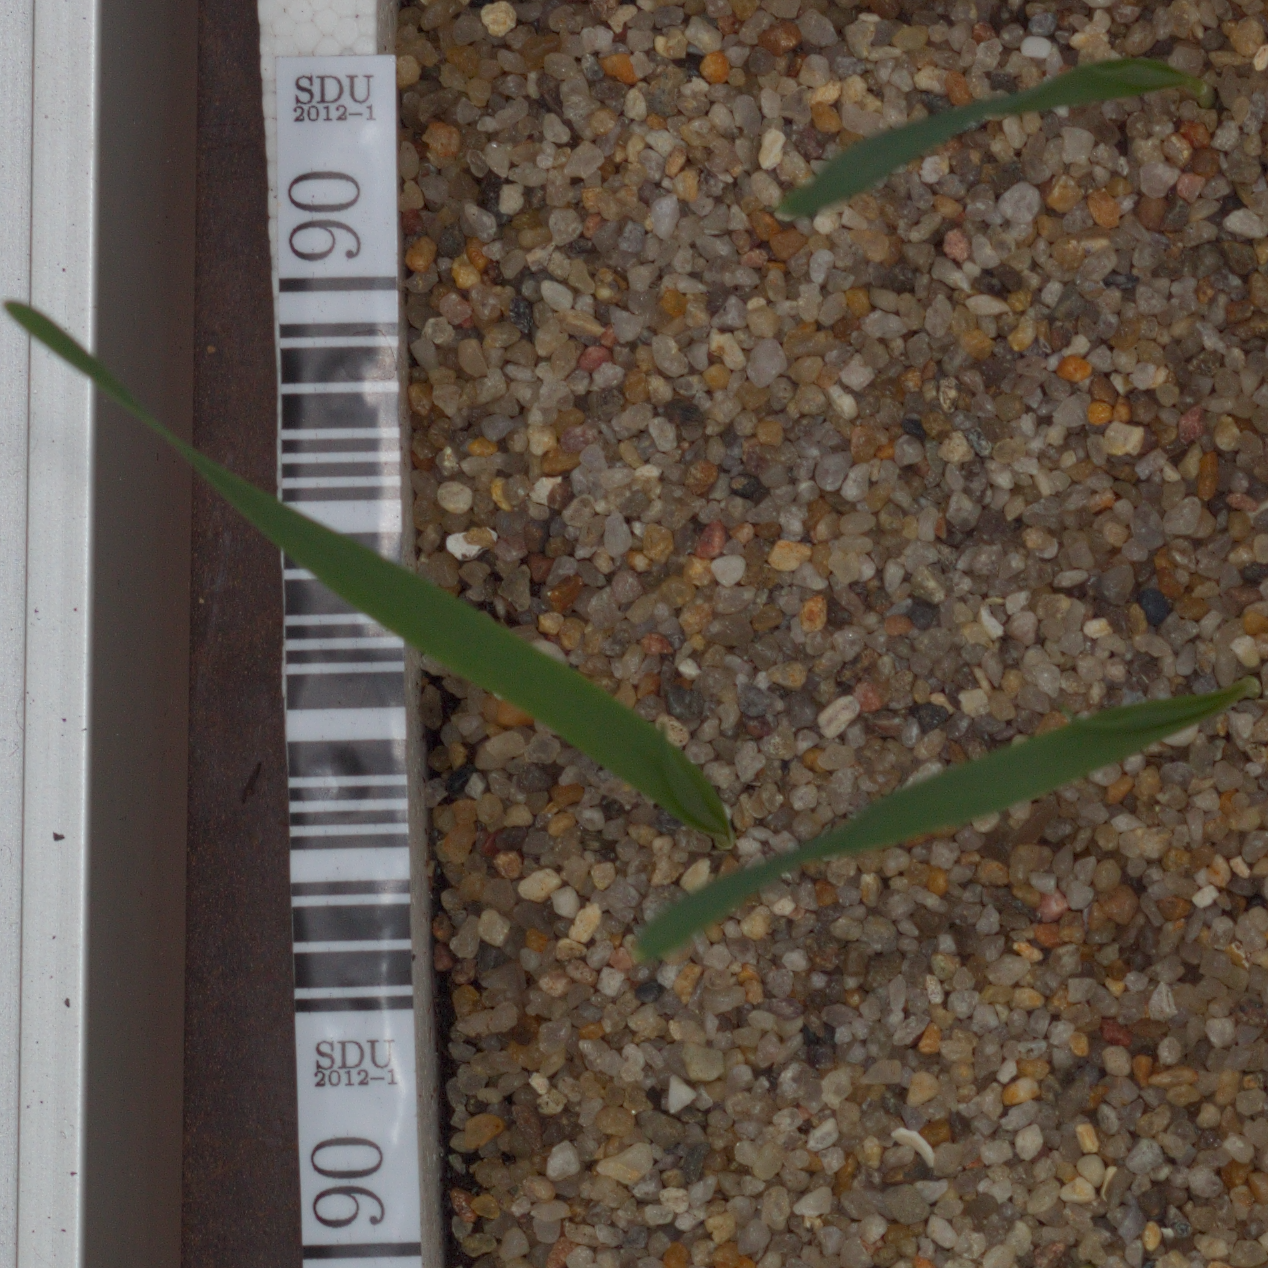
Label: common_wheat